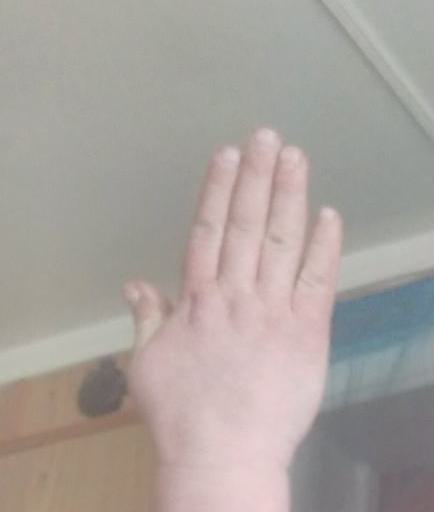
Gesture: stop_inverted